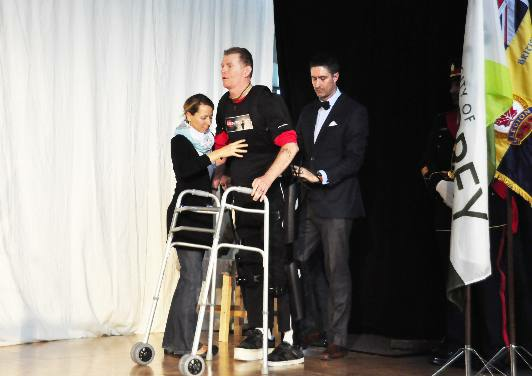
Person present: Yes